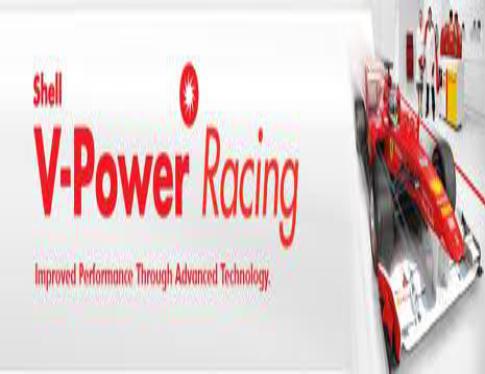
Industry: Transportation